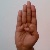
The image shows a hand gesture representing the letter 'B' in Indian Sign Language.